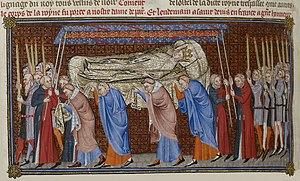
Jeanne de Bourbon, née le 3 février 1338 à Vincennes, morte le 6 février 1378 à Paris, fut reine de France, épouse de Charles V. Elle était fille de Pierre Iᵉʳ, duc de Bourbon, et d'Isabelle de Valois.